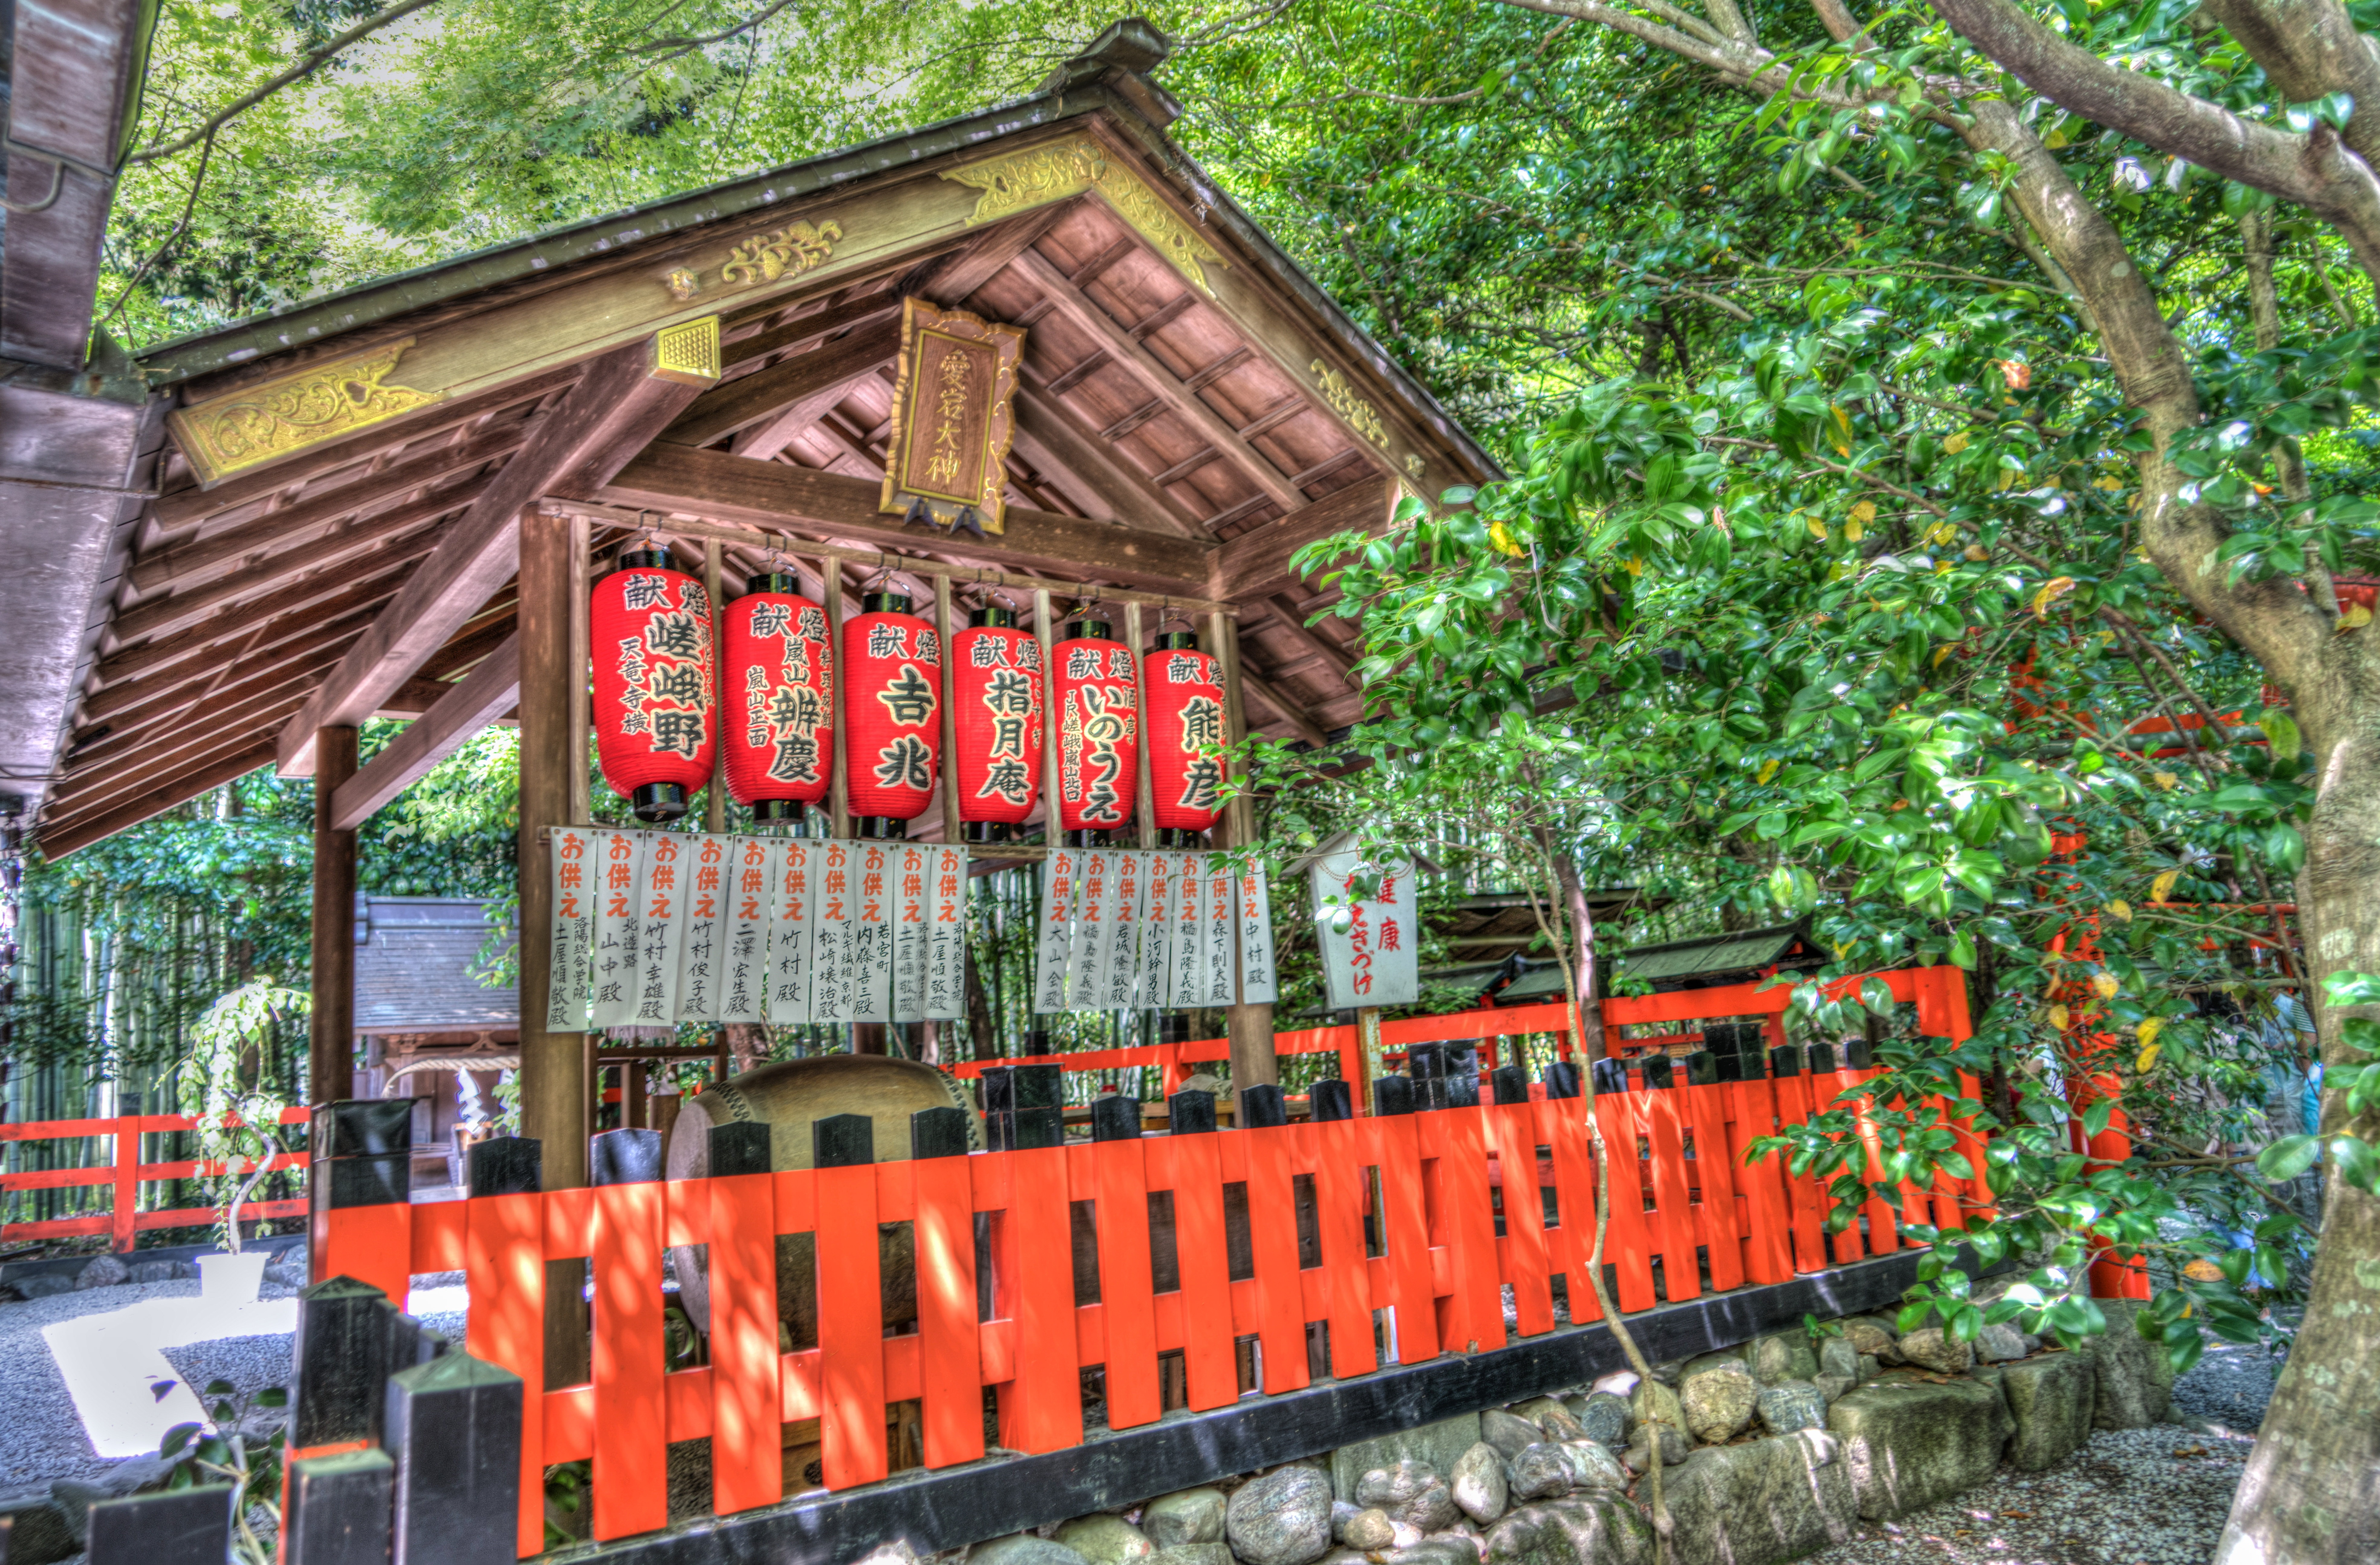
tree, nature, flower, green, scenic, cottage, scenery, asia, landmark, attraction, historic, garden, japan, location, temple, japanese, shrine, kyoto, scene, arashiyama, shinto shrine, outdoor structure